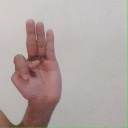
अक्षर: भ